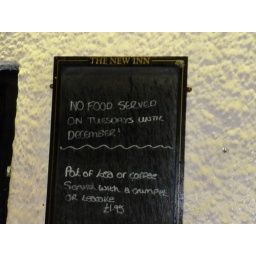
This sign is both very specific and incredibly odd at the same time. Taken in Kendal at the mountain film festival.